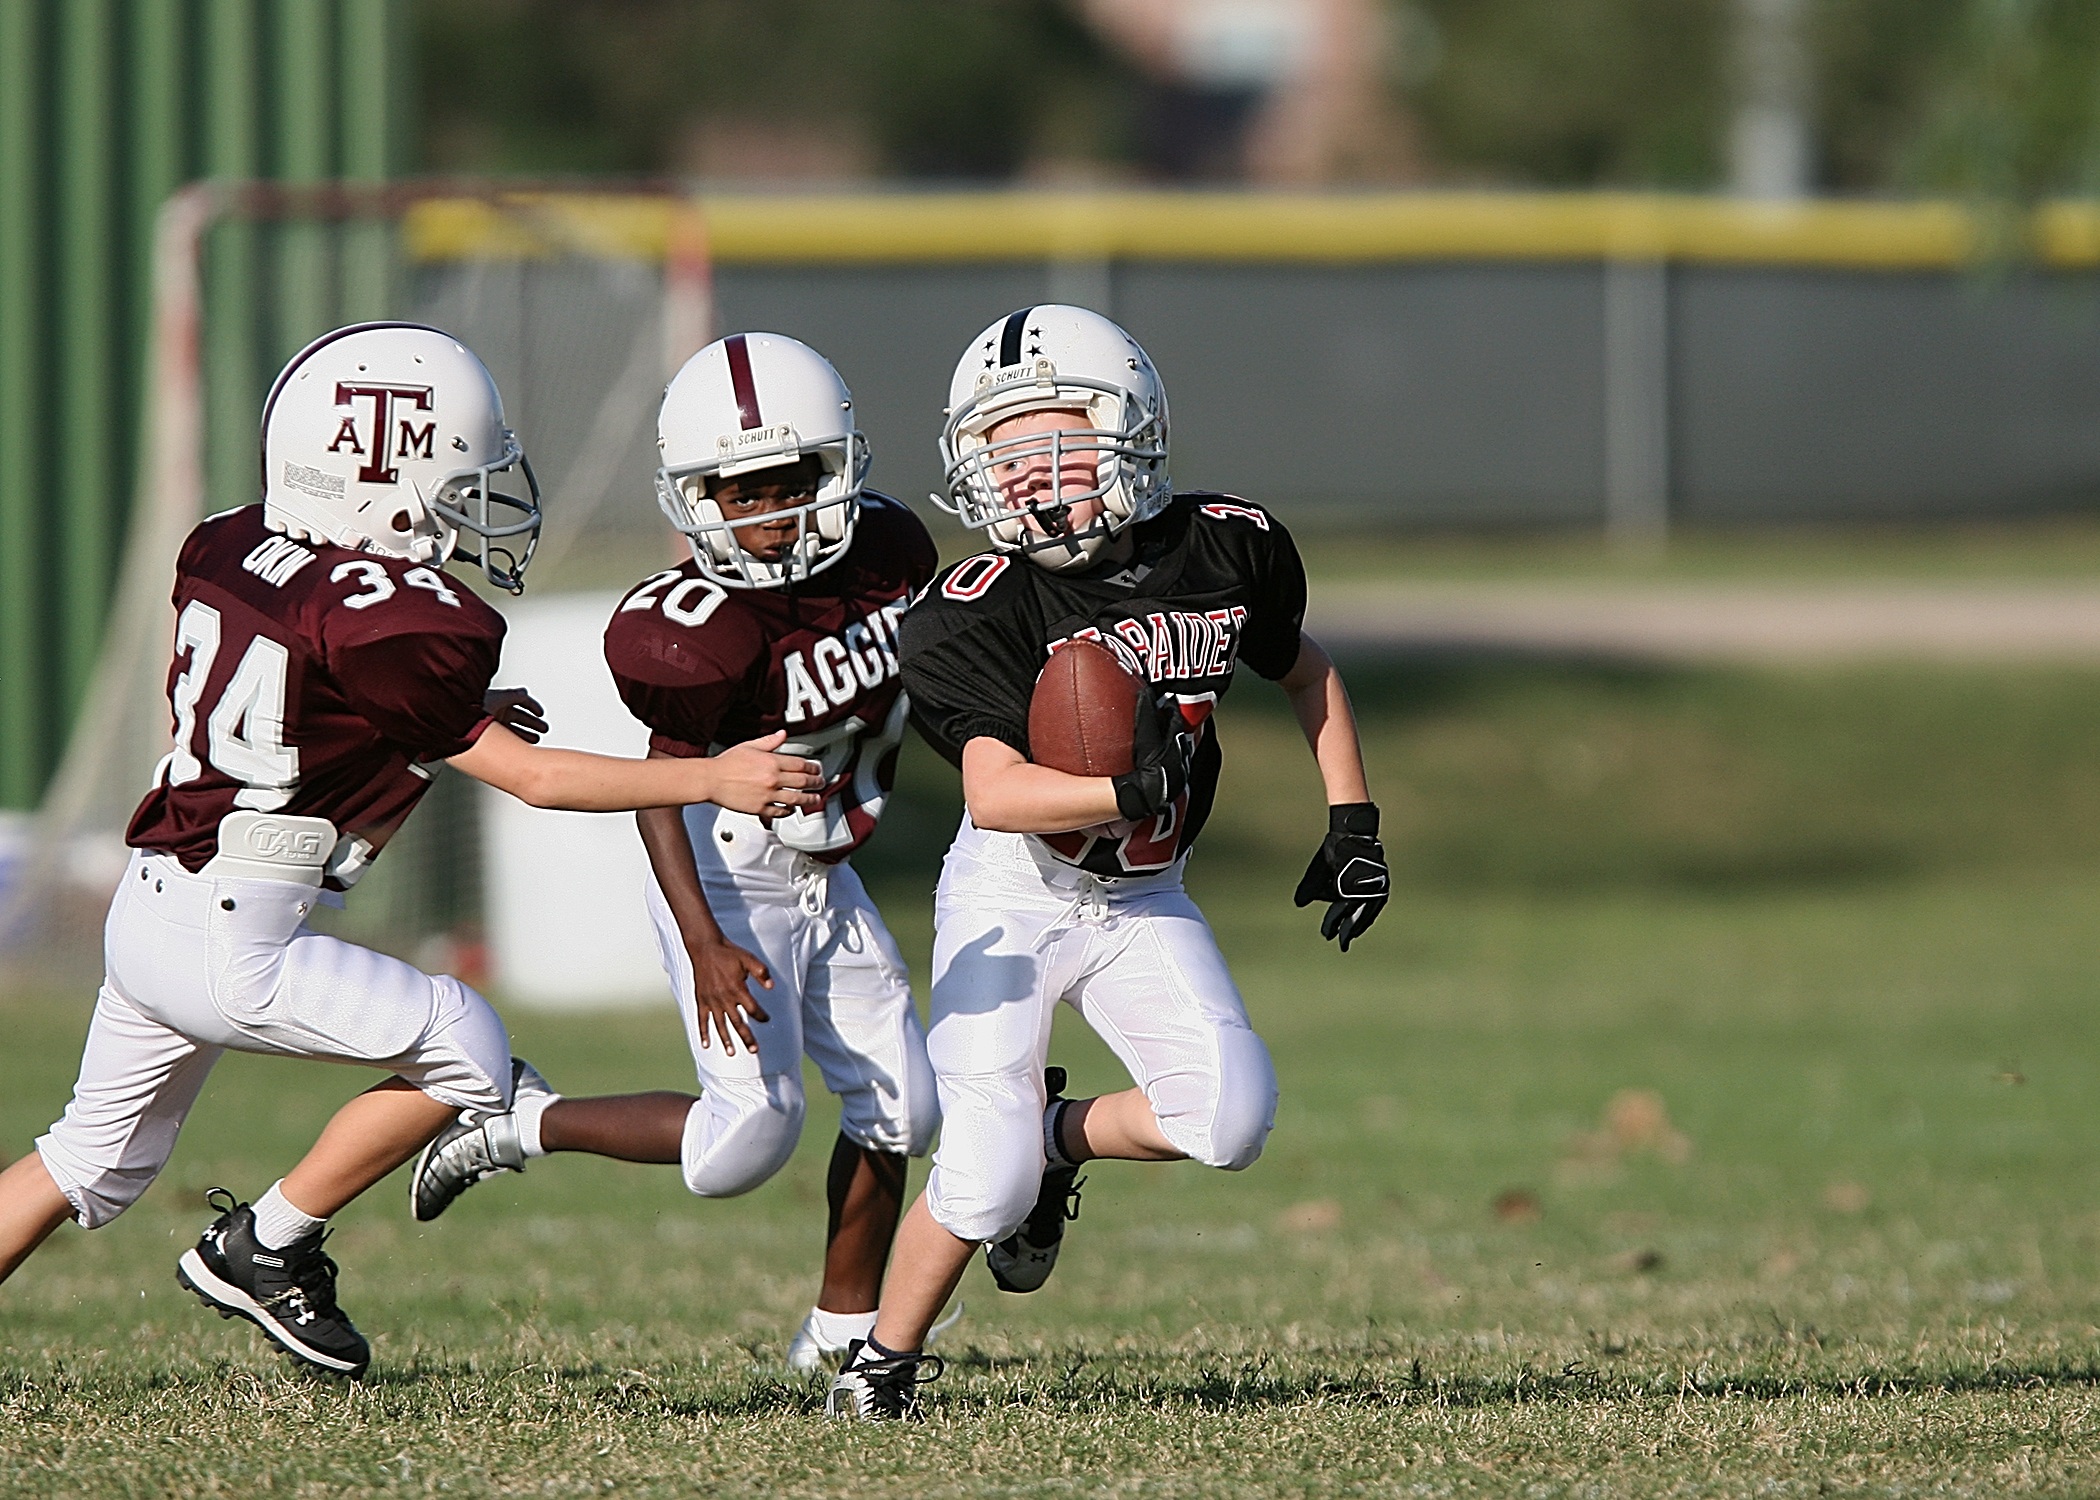
sport, game, running, run, action, soccer, football, headgear, player, outdoors, competition, american, team, american football, sports, helmet, ball, uniform, competitive, athlete, tackle, ball carrier, gridiron, running back, halfback, youth league, ball game, team sport, football field, gridiron football